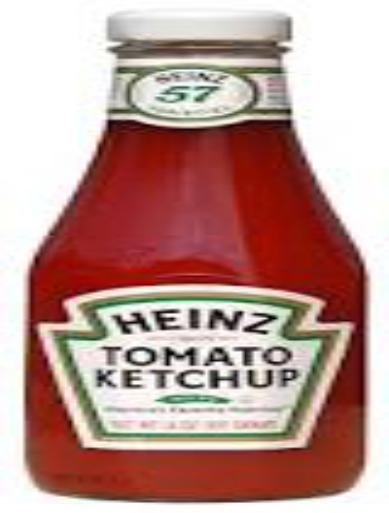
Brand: H. J. Heinz
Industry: Food